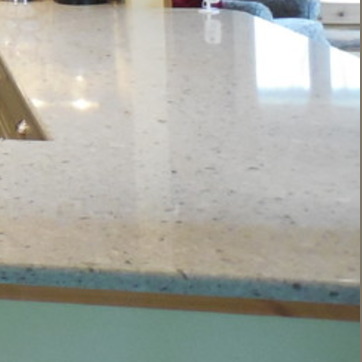
Material: polishedstone